The Wreck of the Mary Deare (film)

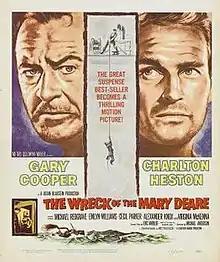
Theatrical release poster

The Wreck of the Mary Deare is a 1959 Metrocolor (in CinemaScope) British-American thriller film directed by Michael Anderson and starring Gary Cooper (in his penultimate film) and Charlton Heston, and featuring Michael Redgrave, Cecil Parker, Virginia McKenna, Richard Harris, and John Le Mesurier. The screenplay by Eric Ambler was based on the 1956 novel of the same name by Hammond Innes.